Saints Peter and Paul Melkite Catholic Church

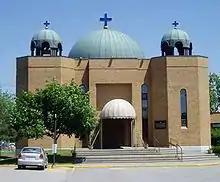
Saints Peter and Paul Melkite Catholic Church

Saints Peter and Paul Melkite Catholic Church is a Melkite Greek Catholic Church in Ottawa, Ontario, Canada. It is located on 1161 North River Road in Overbrook, just to the east of the Rideau River.